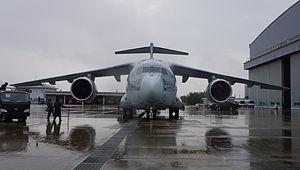
Le Kawasaki C-2 est un avion de transport militaire japonais, de la même catégorie de taille que l'Airbus A400M européen.
La Force aérienne d'autodéfense japonaise ou Japanese Air Self-Defense Force est la composante aérienne des Forces d'autodéfense japonaises. Elle a été créée le 1ᵉʳ juillet 1954 et reprend une partie des traditions du Service aérien de l'Armée impériale japonaise. Fin 2013, son effectif total est de 50 324 personnes. En 2010, ses effectifs étaient de 34 760 militaires.